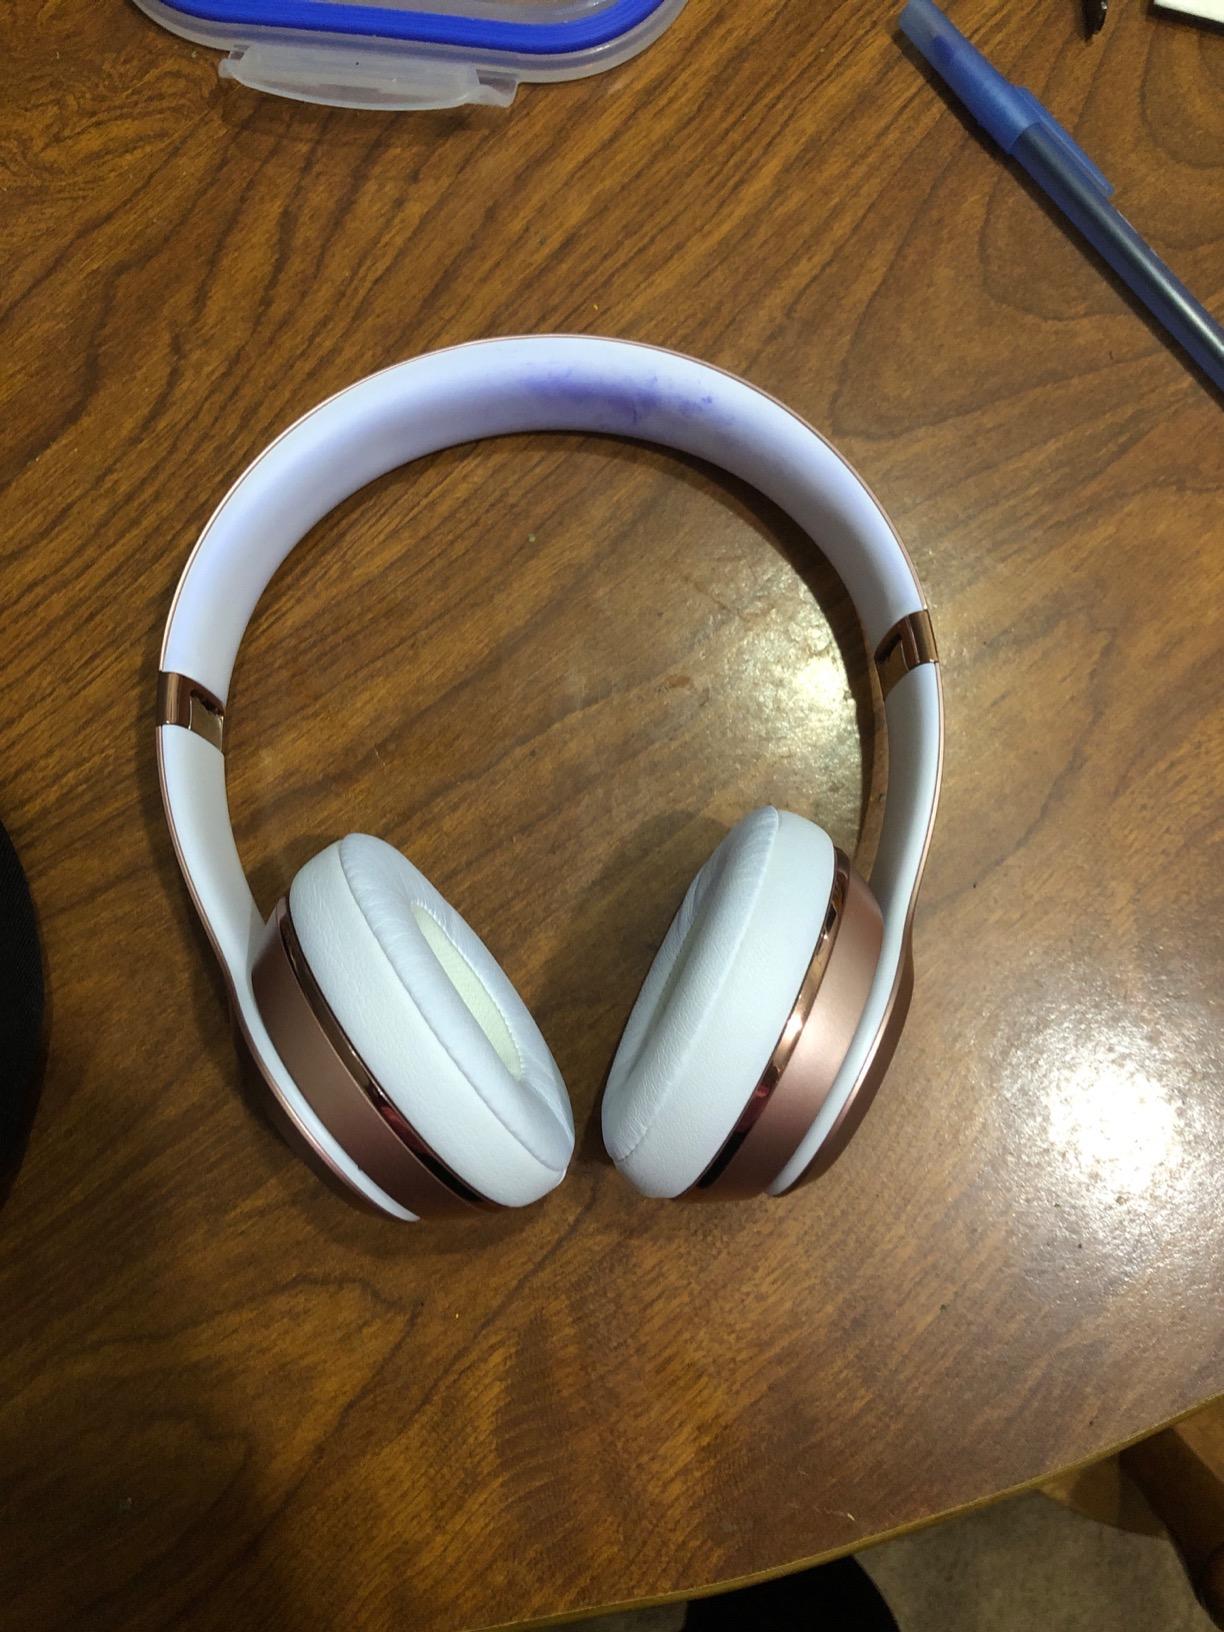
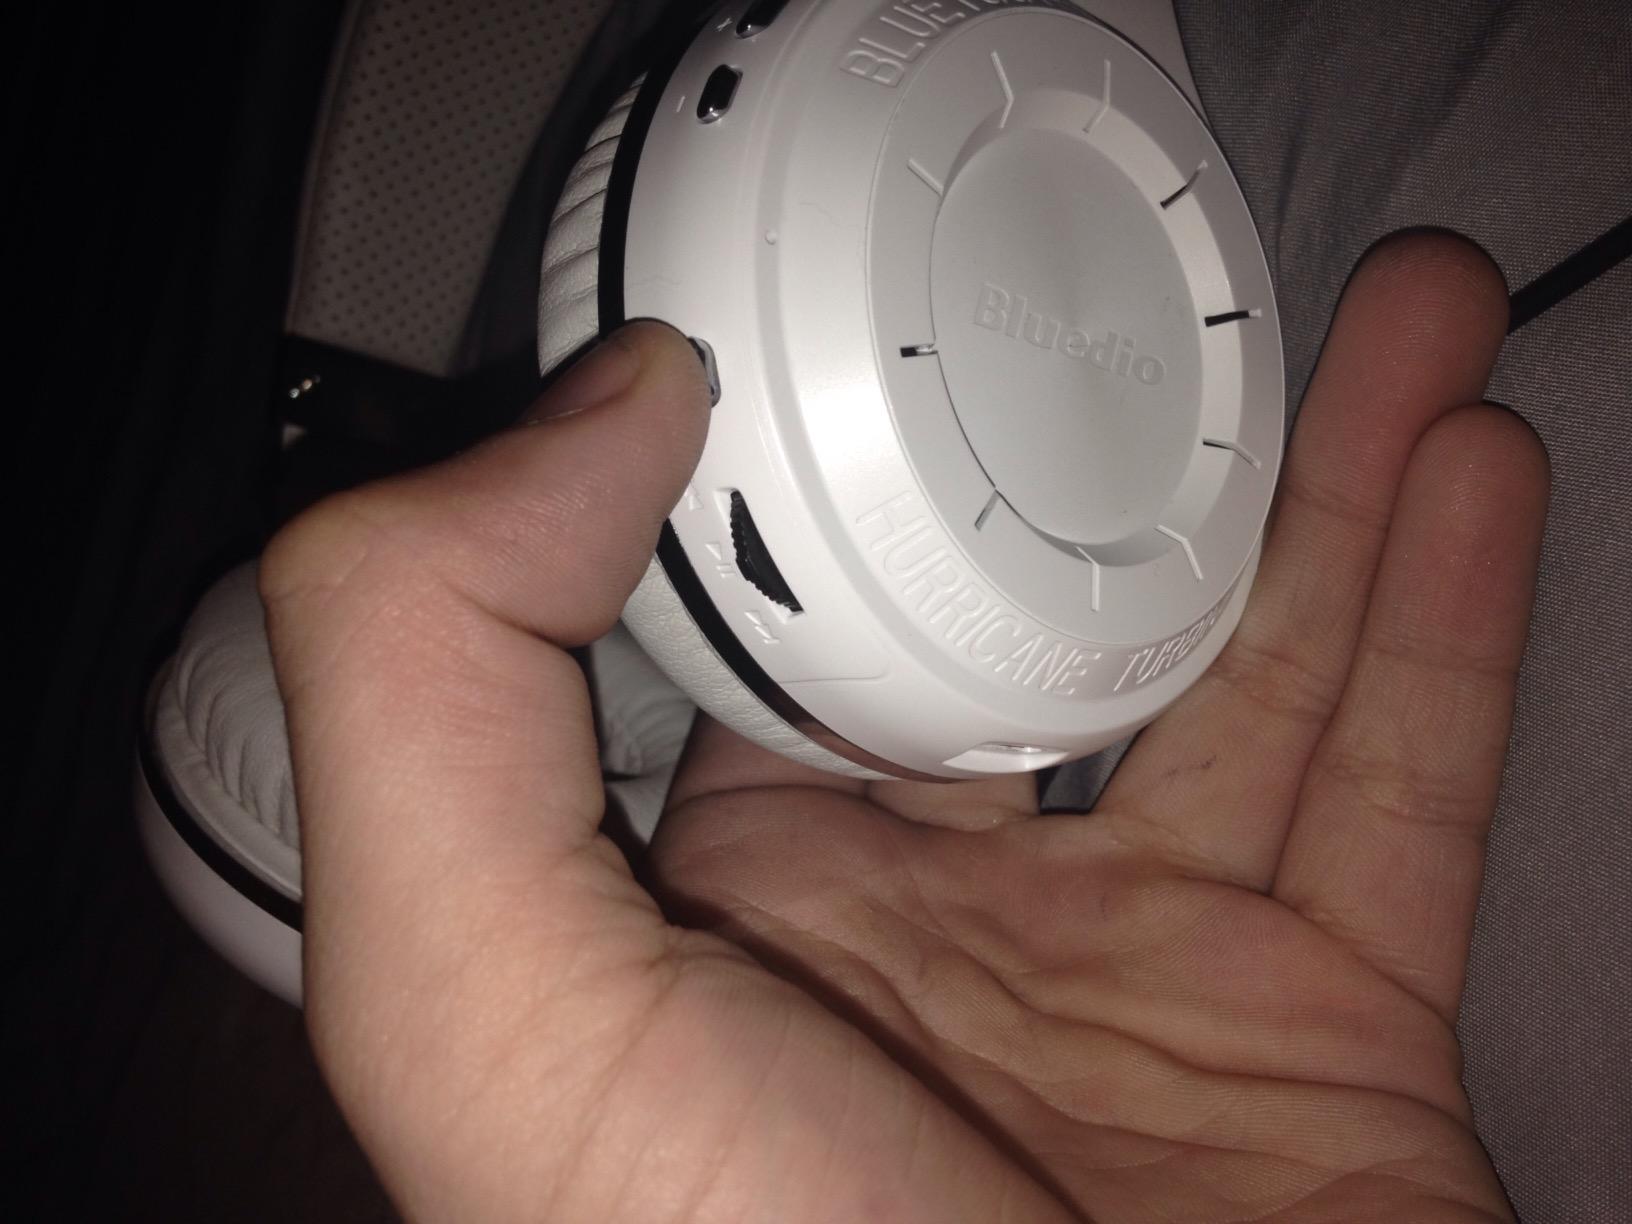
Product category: headphones
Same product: no